Naseeb (1981 film)

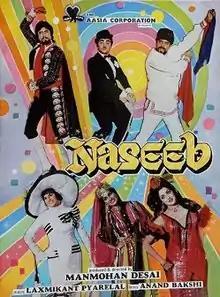
Theatrical release poster

Naseeb is a 1981 Indian Hindi-language masala film produced and directed by Manmohan Desai, and written by Kader Khan. It is a typical Manmohan Desai film starring, Amitabh Bachchan, Shatrughan Sinha, Rishi Kapoor, Hema Malini, Reena Roy, Kim in lead roles and Pran, Prem Chopra, Shakti Kapoor, Kader Khan, Amjad Khan, Amrish Puri in supporting roles, along with Jeevan in a small positive role. The music is by the Manmohan Desai regulars Laxmikant–Pyarelal.